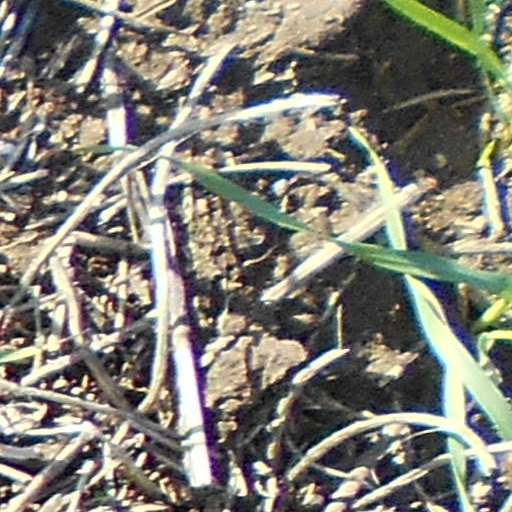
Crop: wheat